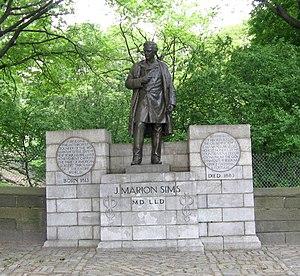
J. Marion Sims, né James Marion Sims est un pionnier de la chirurgie, considéré par cerains comme le père de la gynécologie américaine. Ses méthodes sont critiquées d'un point de vue éthique car il torturait et violait des esclaves noires pour ses expérimentations, et les opérait sans anesthésie.